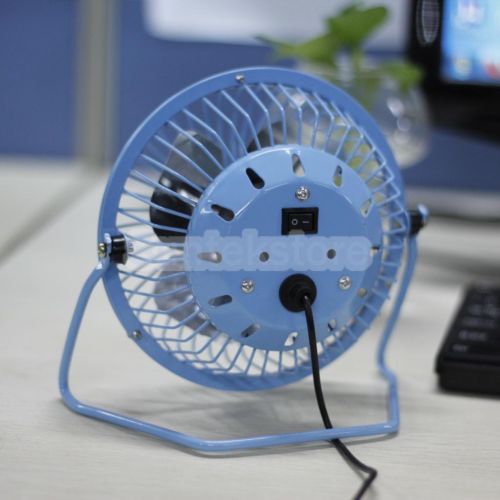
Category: fan